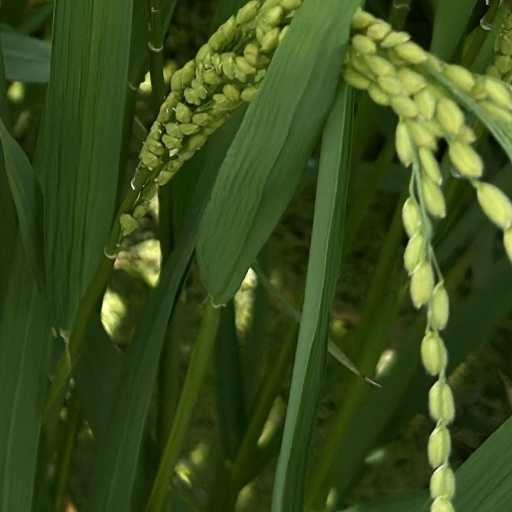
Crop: rice